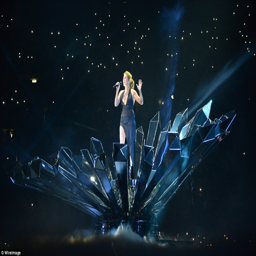
mystical moment : person tied her hair up for her dramatic performance , creating quite the impression as she exploding out of a mirrored diamond against a starry backdrop